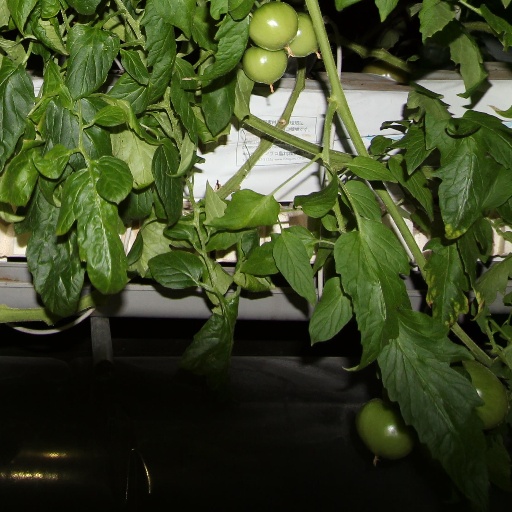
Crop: tomato